Jo Frost

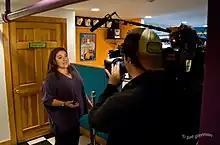
Frost filming at the Children's Museum in Easton, Massachusetts, U.S. in 2009

Frost was hired for the Channel 4's "Supernanny" television show that launched in the United Kingdom in 2004. In each episode she visited a family and implemented consistent disciplinary, behavioral, and entertainment techniques to improve troubled families' lives. In their book "Handbook of Psychological Assessment, Case Conceptualization, and Treatment, Children and Adolescents", Michel Hersen and David Reitman state, "With considerable skill, "Super Nanny" Jo Frost implements standard, evidence-based contingency management procedures, as well as heavy evidence of creating alternative positive activity structures." The show has had its critics, and not all child-care experts agree with her approach. Some people find that the children's right to privacy has been violated and that children are embarrassed when put on the "naughty step". Newcastle University media and cultural-studies lecturer Tracey Jensen believes that the format results in the mother being "shamed before she is transformed".